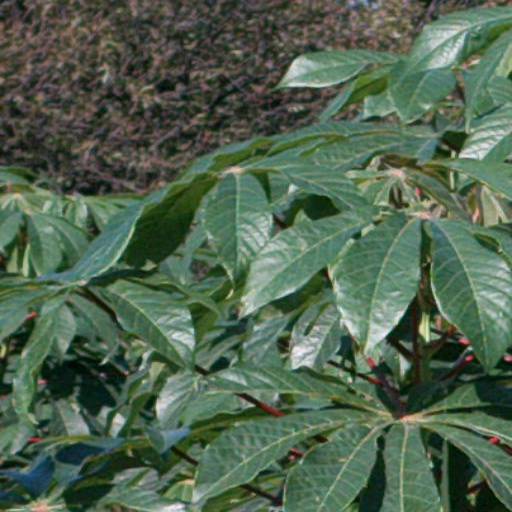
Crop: cassava